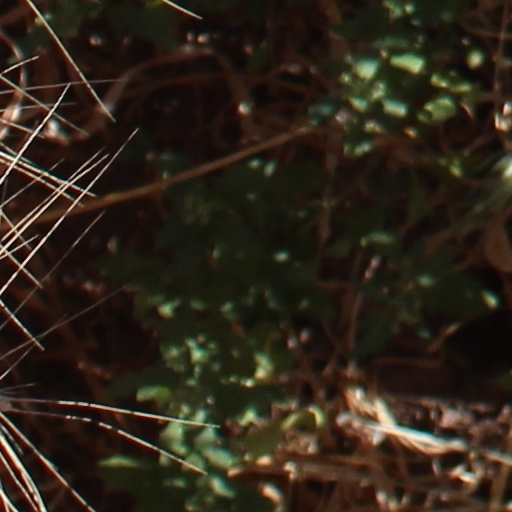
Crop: wheat